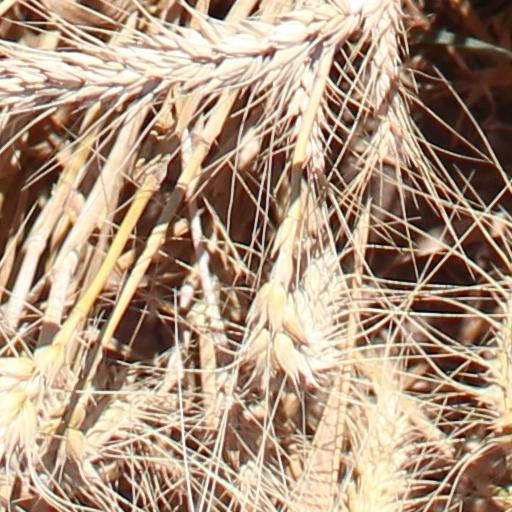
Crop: wheat